Heiner Blum

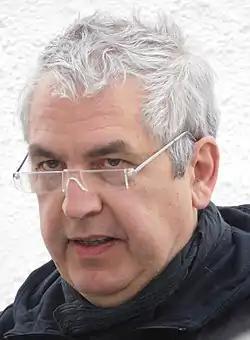
Heiner Blum, 2018

Heiner Blum (born 4 February 1959 in Stuttgart) is a German conceptual artist. Since 1997, he has been a professor for experimental spatial concepts at the Hochschule für Gestaltung Offenbach am Main.